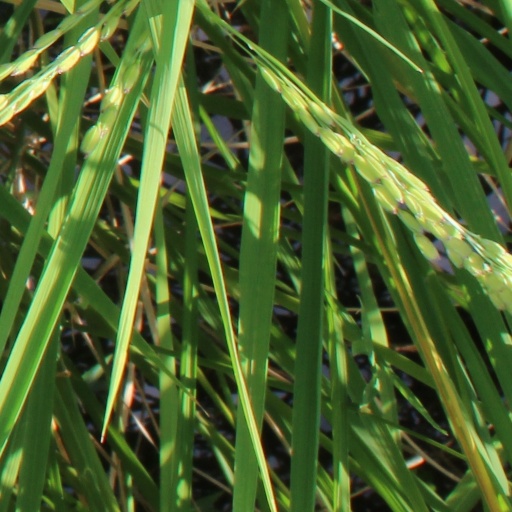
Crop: rice